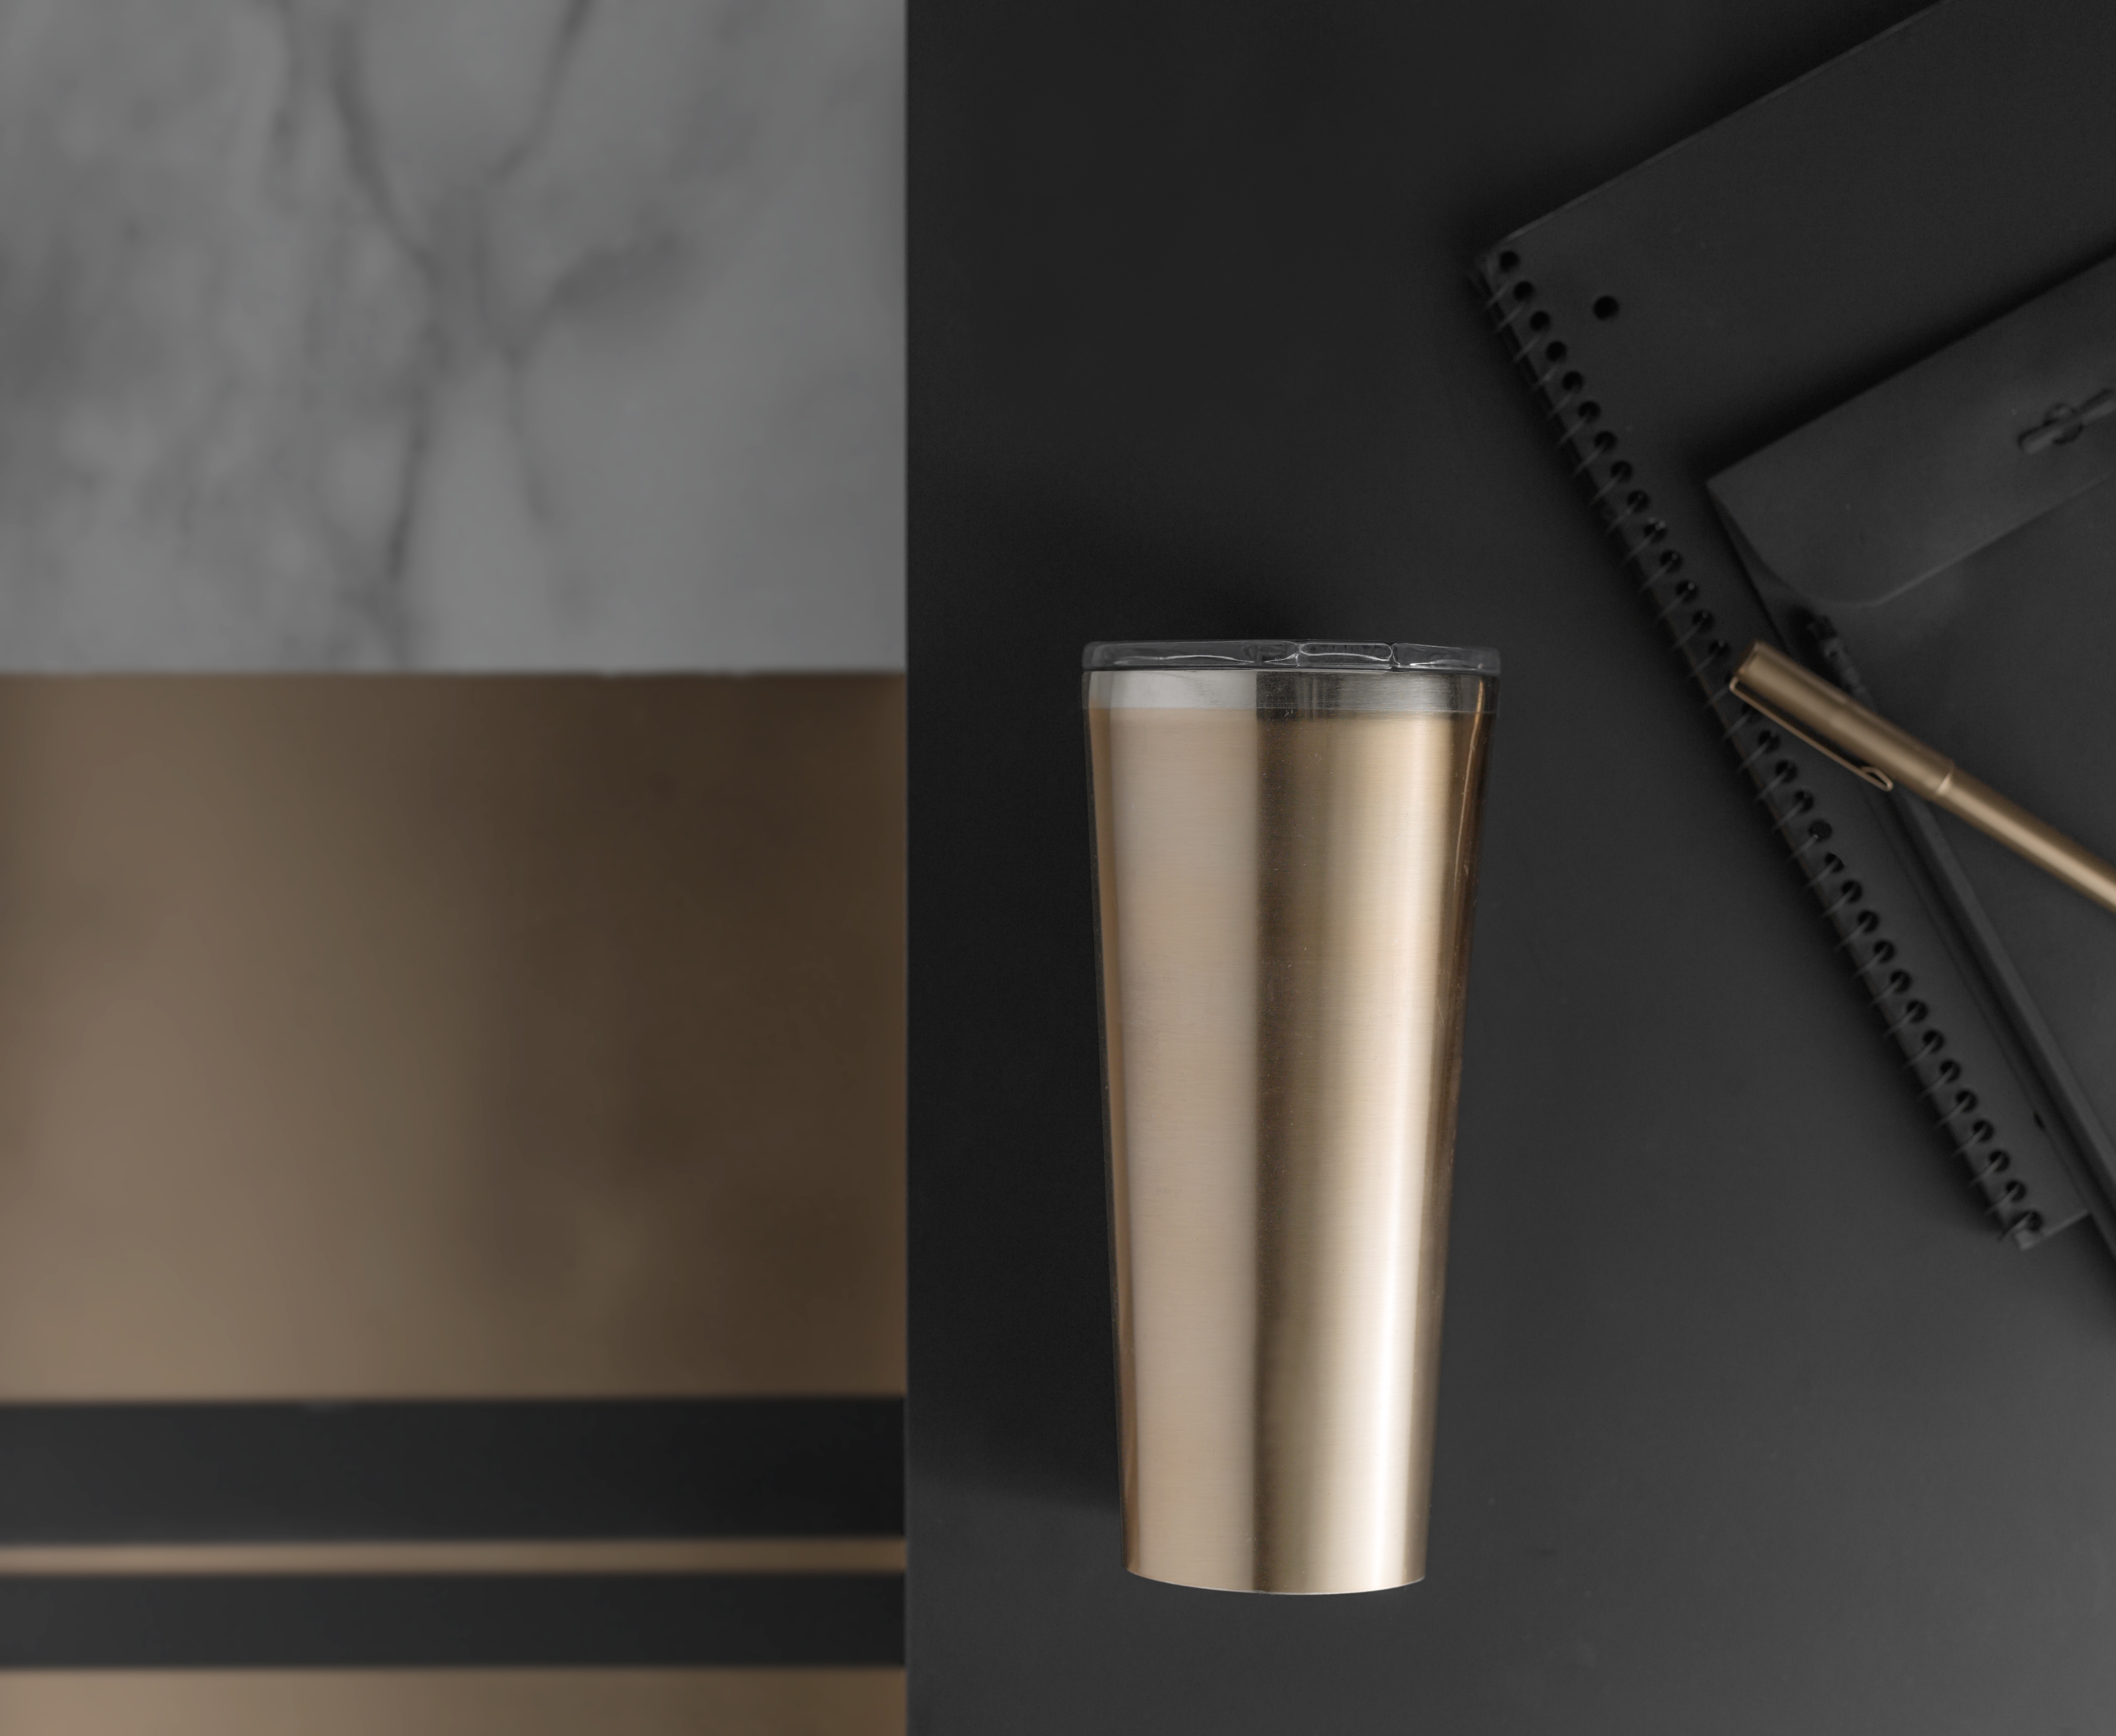
glass, lighting, material, product, sconce